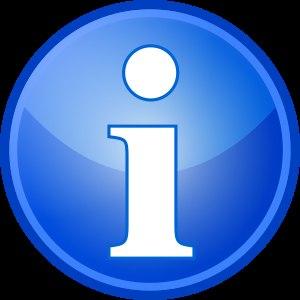
L’information est un concept de la discipline des sciences de l'information et de la communication. Au sens étymologique, l'« information » est ce qui donne une forme à l'esprit. Elle vient du verbe latin « informare », qui signifie « donner forme à » ou « se former une idée de ».